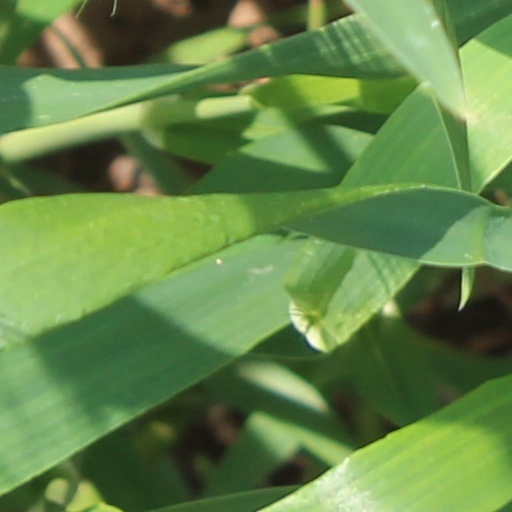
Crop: wheat